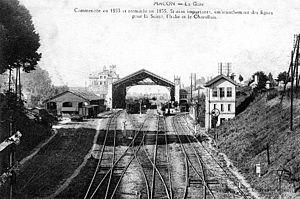
L'intérieur de la gare de Mâcon vers 1900.
La gare de Mâcon-Ville est une gare ferroviaire française des lignes de Paris-Lyon à Marseille-Saint-Charles, de Mâcon à Ambérieu et de Moulins à Mâcon. Elle est située au centre de la ville de Mâcon, préfecture du département de Saône-et-Loire, en région Bourgogne-Franche-Comté.